Wollongong

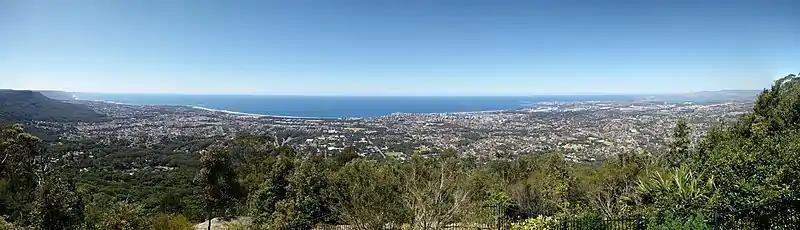
Lookout from the Illawarra escarpment above the Wollongong metropolitan area

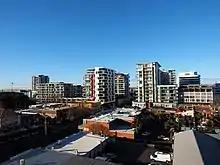
Wollongong city centre

The city of Wollongong has a distinct geography. It lies on a narrow coastal plain flanked by the Tasman Sea to the east and a steep sandstone precipice known as the Illawarra Escarpment to the west. The coastal plain is widest in the south and narrowest in the north, with the city centre located about midway. South of the city centre but within the urban area is Lake Illawarra, a large lagoon. Although Wollongong sits on the immediate coast, it lies on the same longitude as Greater Western Sydney. The escarpment ranges between above sea level, with locally famous mountains such as Mount Keira, Mount Kembla, Broker's Nose and Mount Murray to the south. It contains strata of coal measures, and the adit entrances to many coal mines have been established along the slopes of the escarpment throughout Wollongong. Suburbia encroaches on the escarpment's lower slopes in some areas, but the majority remains in a relatively natural state forested with dry sclerophyll and pockets of temperate rainforest. The escarpment is largely protected by a State Conservation Area and local scenic protection zoning, and provides the visual backdrop to the city.